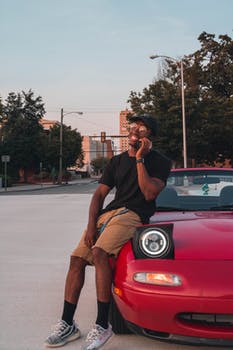
Label: No Watermark